Derek Wayne Johnson

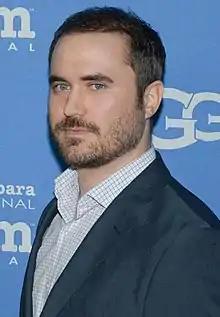
Johnson at the Santa Barbara International Film Festival in 2017

Derek Wayne Johnson (born February 23, 1983) is an American film director, screenwriter, editor and producer.